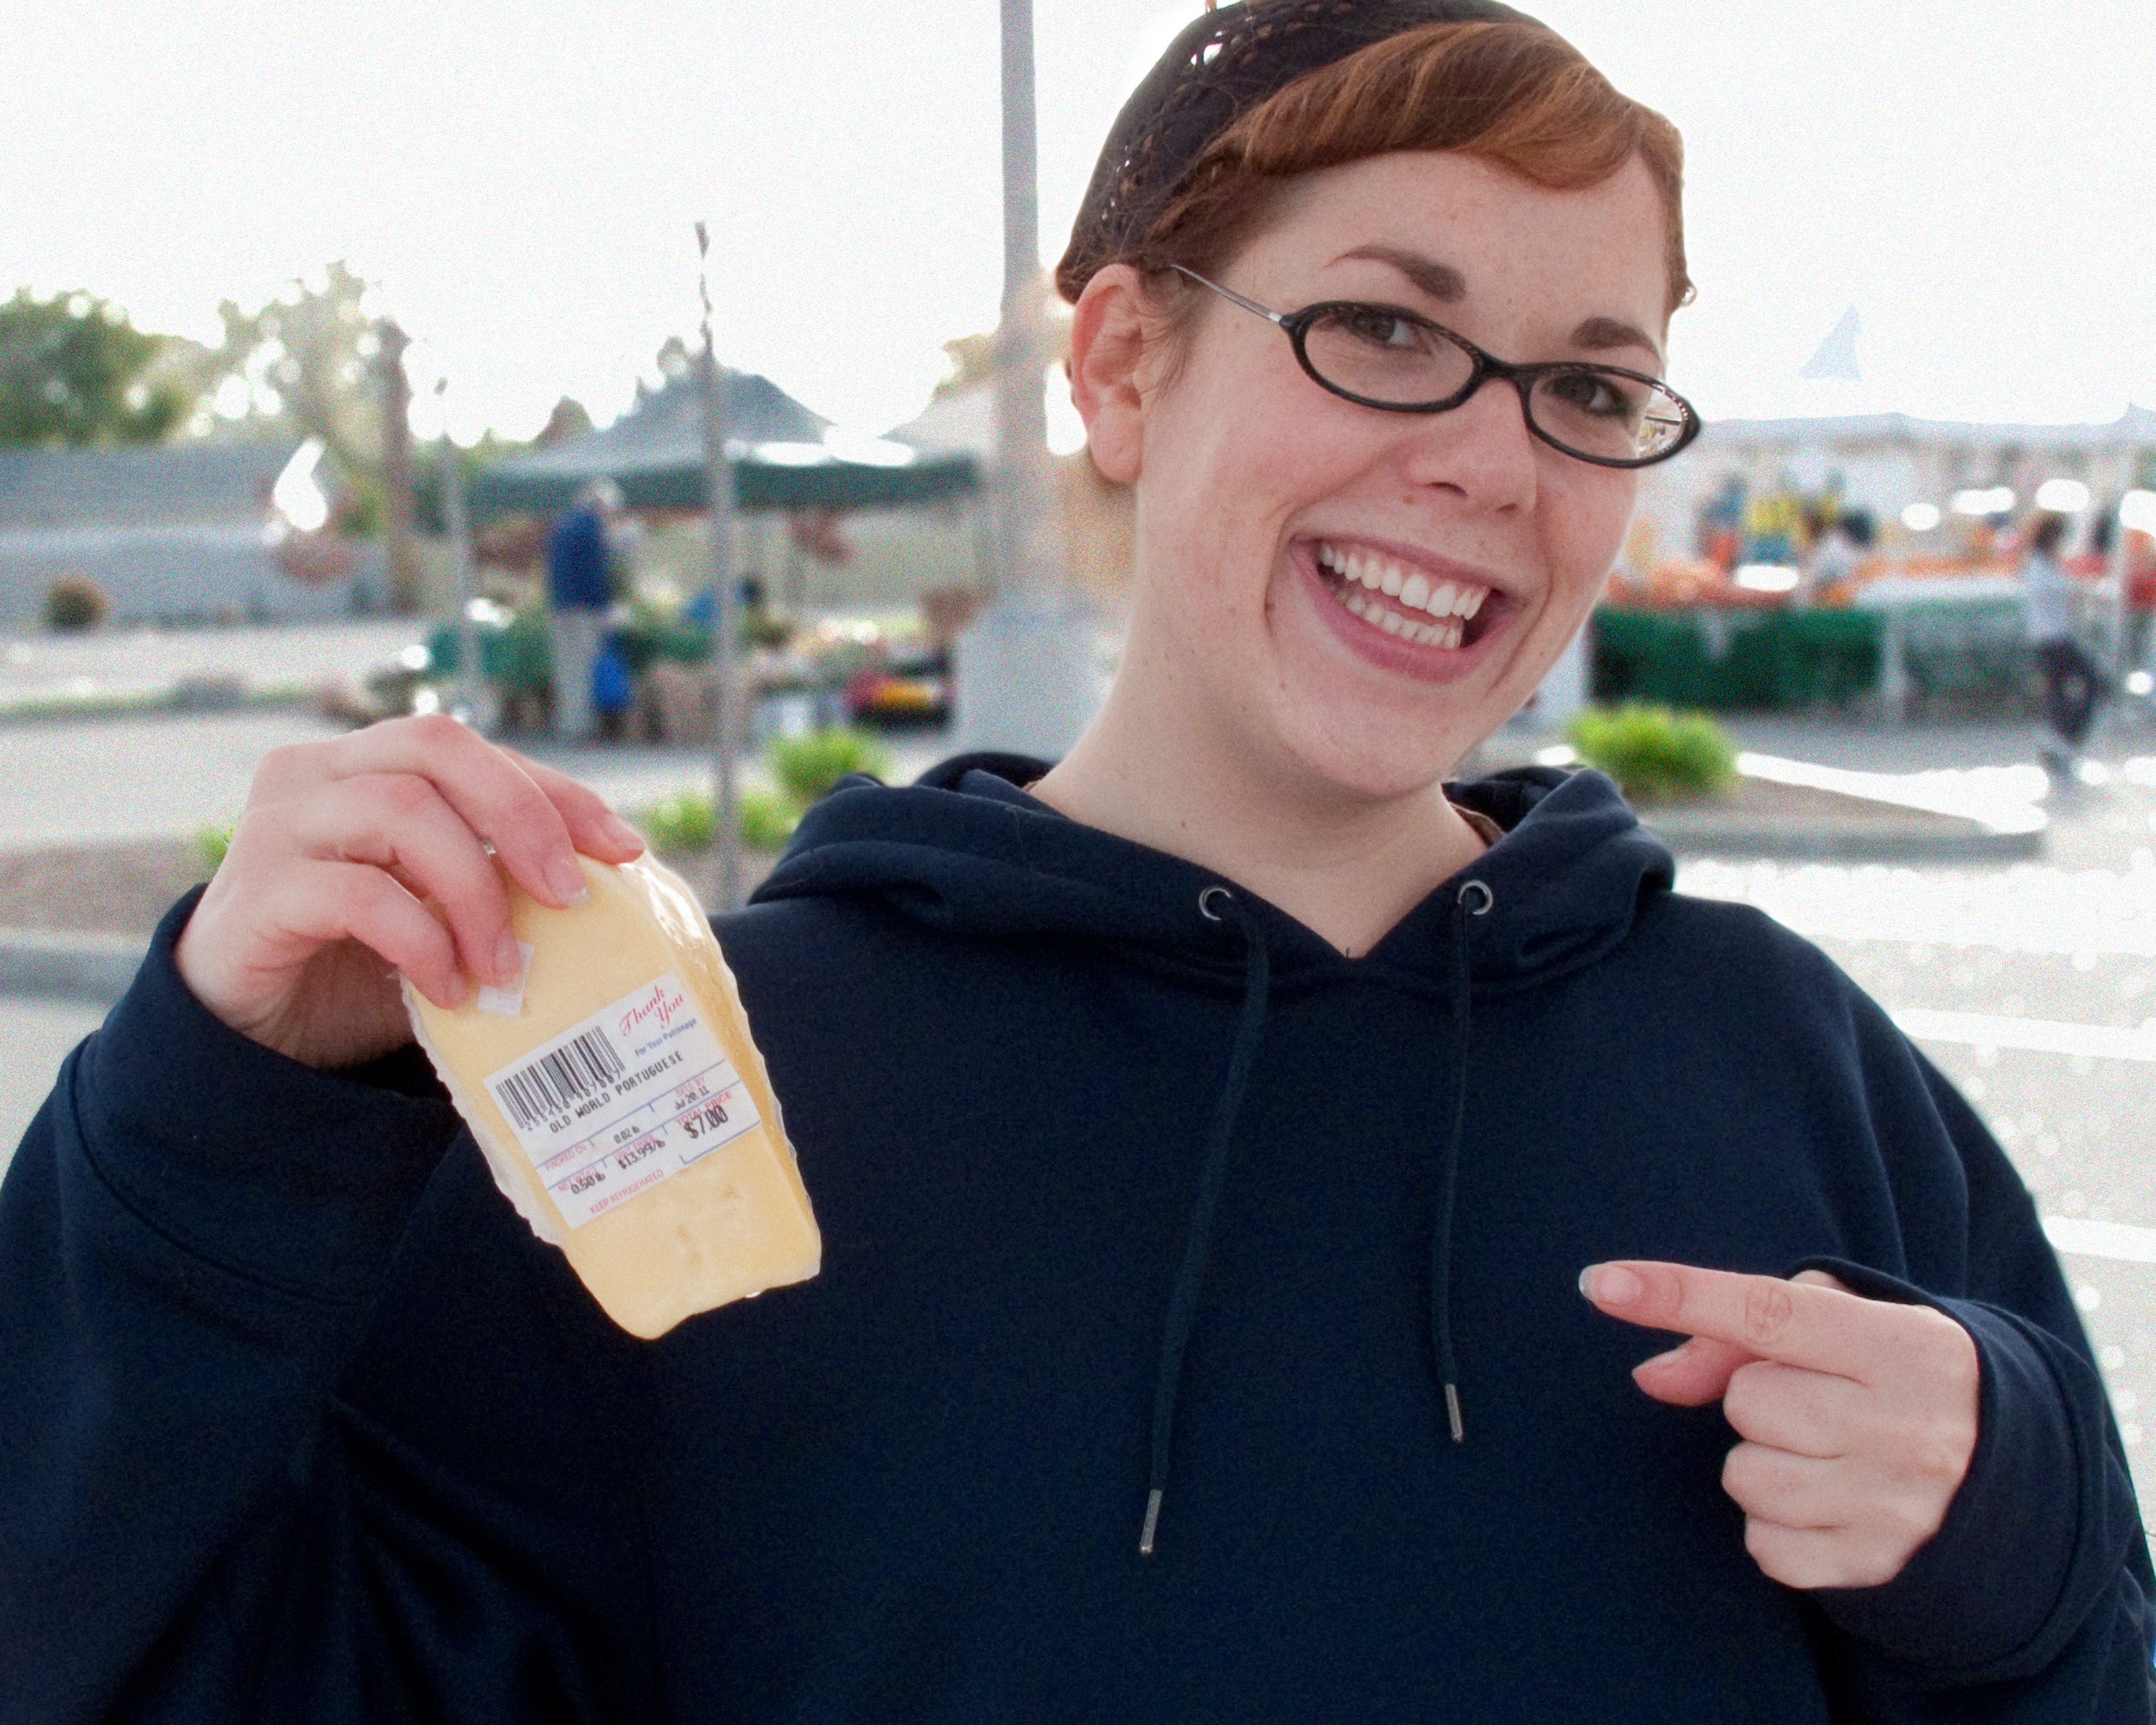
person, spring, california, cheese, glasses, selfie, farmersmarket, sacramento, californiagrown, oldworldportuguese, vision care